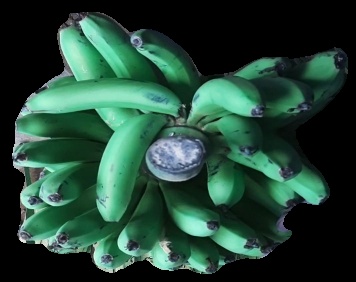
Variety: pachbale
Grade: grade1